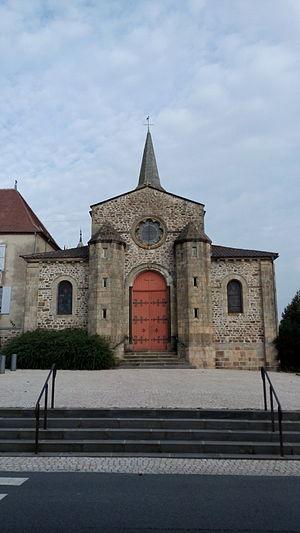
Église Notre-Dame de Marcillat en Combraille Vue de la rue de l'Abbé Peynot This building is indexed in the Base Mérimée, a database of architectural heritage maintained by the French Ministry of Culture,